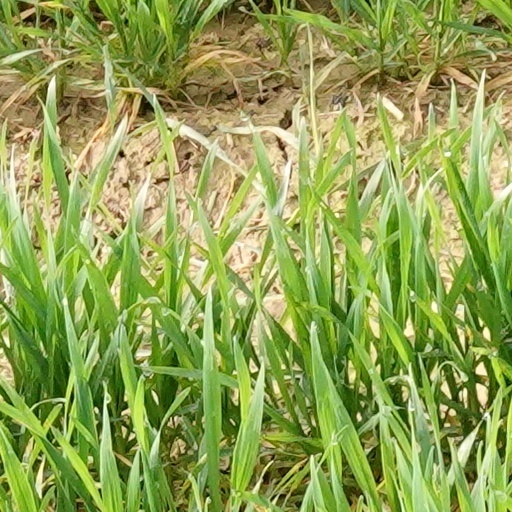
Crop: wheat